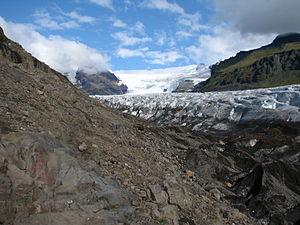
Le Svínafellsjökull, terme islandais signifiant en français « glacier de Svínafell », est un glacier d'Islande constituant une langue glaciaire du Vatnajökull. Il est facilement accessible par une courte marche sur un sentier non loin de Skaftafell.